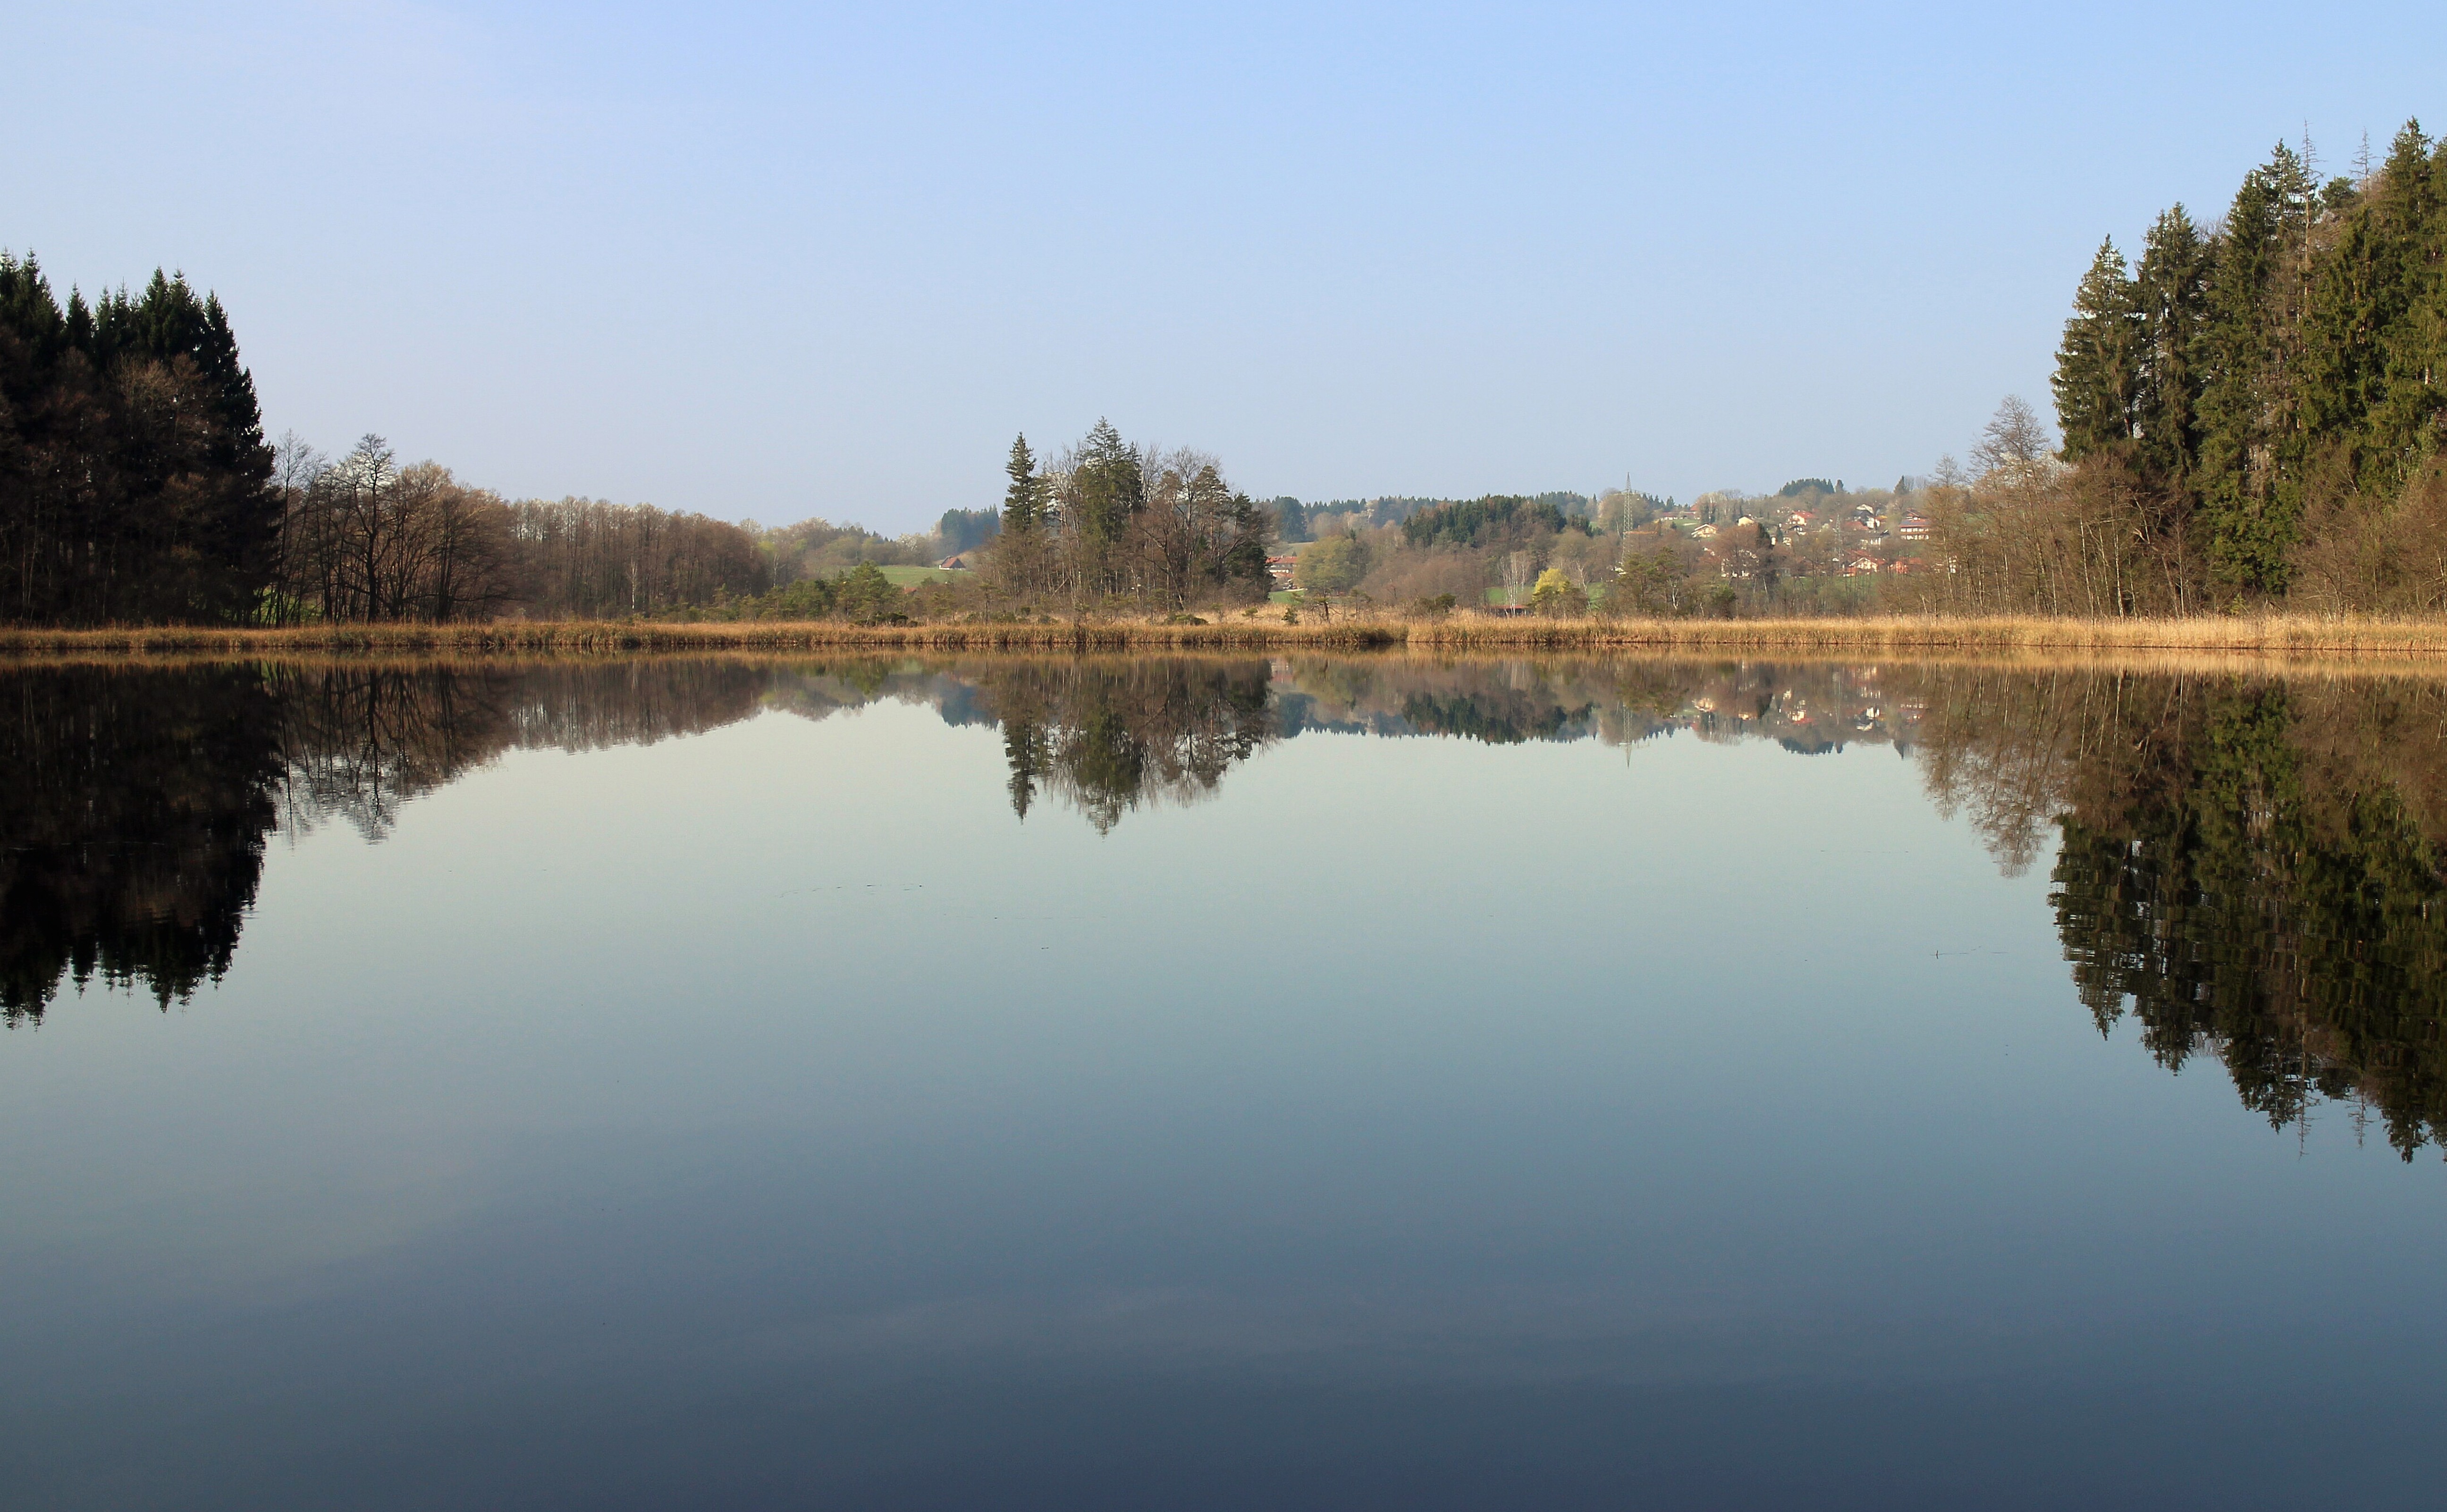
landscape, tree, water, nature, marsh, lake, river, pond, reflection, rest, reservoir, waterway, body of water, surface, trees, wetland, reflections, loch, mirroring